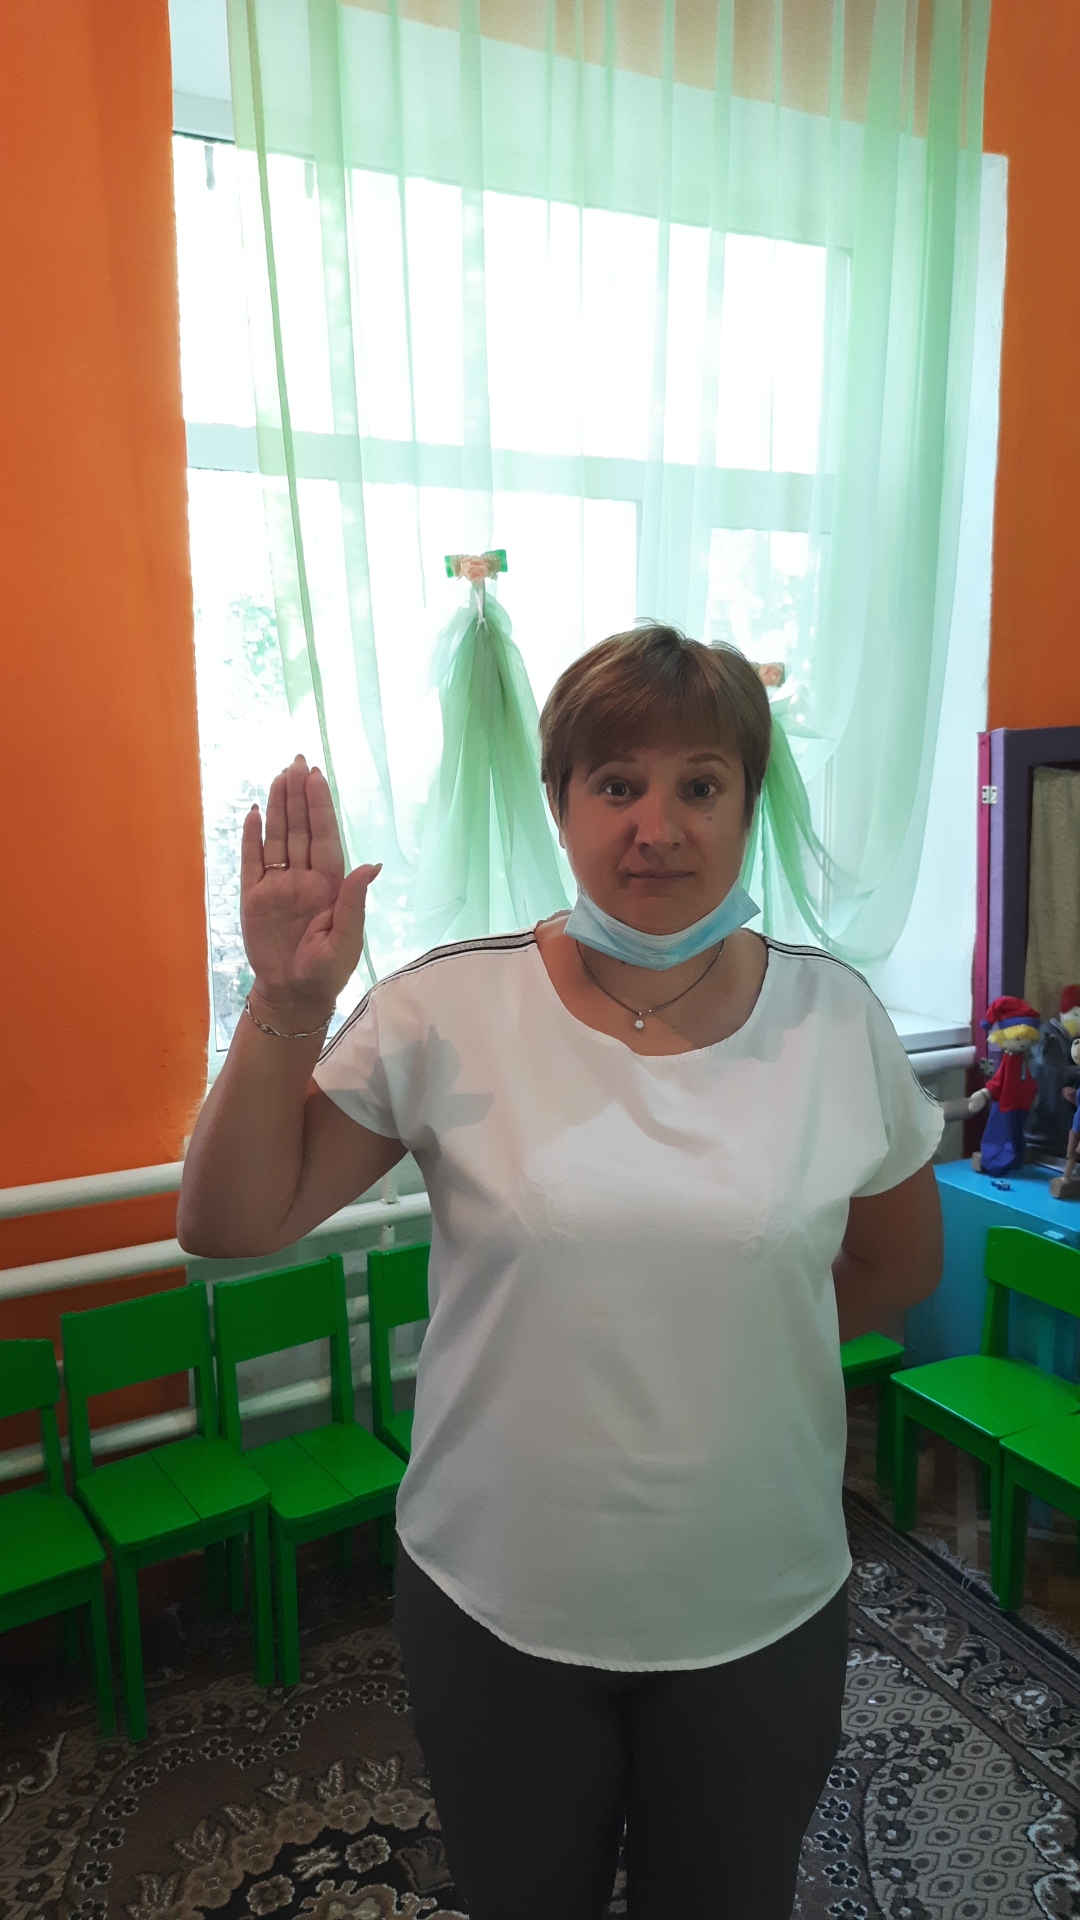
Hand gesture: stop